Laal Kabootar

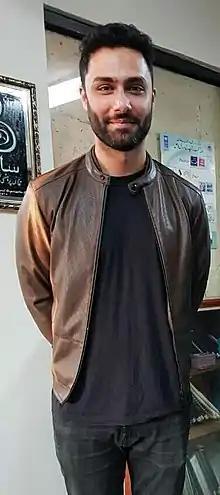
Critics praised the performance of Ahmed Ali Akbar

"Laal Kabootar" opened to roaring applause and critical acclaim from both the audience and critics alike.